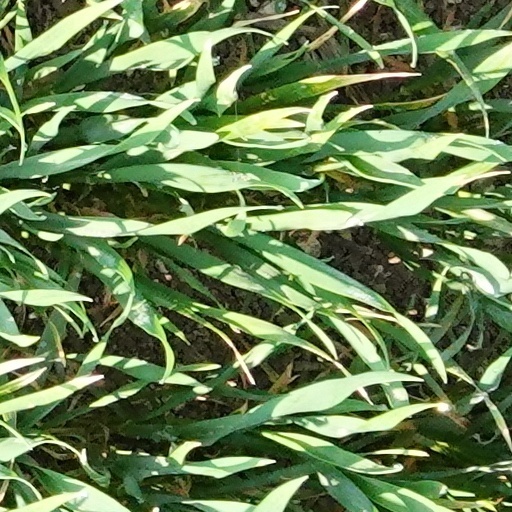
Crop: wheat